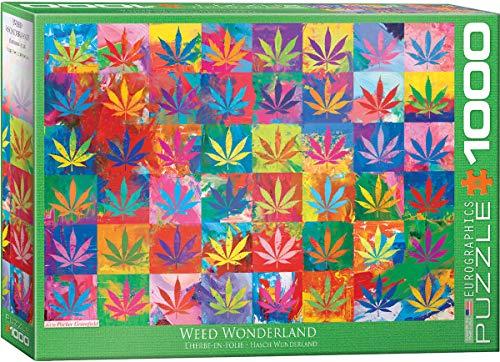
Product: EuroGraphics 6000-5488 Weed Wonderland 1000Piece Puzzle
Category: Toys & Games | Puzzles | Jigsaw Puzzles
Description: Finished puzzle size: 19.25" X 26.5".
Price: $16.35
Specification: ProductDimensions:10x2.4x14inches|ItemWeight:1pounds|ShippingWeight:1.59pounds(Viewshippingratesandpolicies)|ASIN:B07MRDRKKQ|Itemmodelnumber:6000-5488|Manufacturerrecommendedage:9months-8years